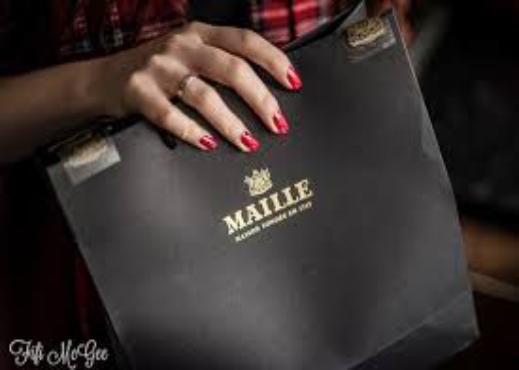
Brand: Maille
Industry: Food